Byblos

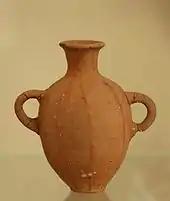
Terracotta jug from Byblos (now in the Louvre), Late Bronze Age (1600–1200 BC)

Situated approximately 42 km (26 mi) north of Beirut, Byblos holds a strong allure for archaeologists due to its accumulations of various strata resulting from countless centuries of human dwelling. The initial excavation was conducted by Ernest Renan in 1860, documented in his work ""Mission de Phénicie" (1865–1874)". This was succeeded by Pierre Montet's efforts from 1921 to 1924, and later by Maurice Dunand, who continued excavations from 1925 for a span of forty years. Renan's expedition was to "provide the evidence that the city did not move and that Gebeil is Byblos".